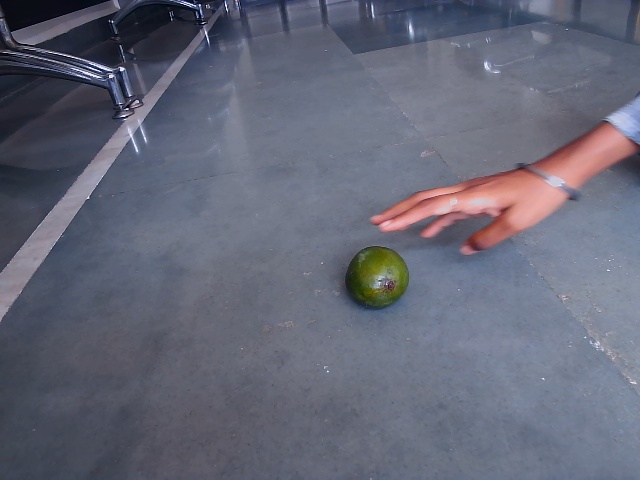
Label: Raw_Mango